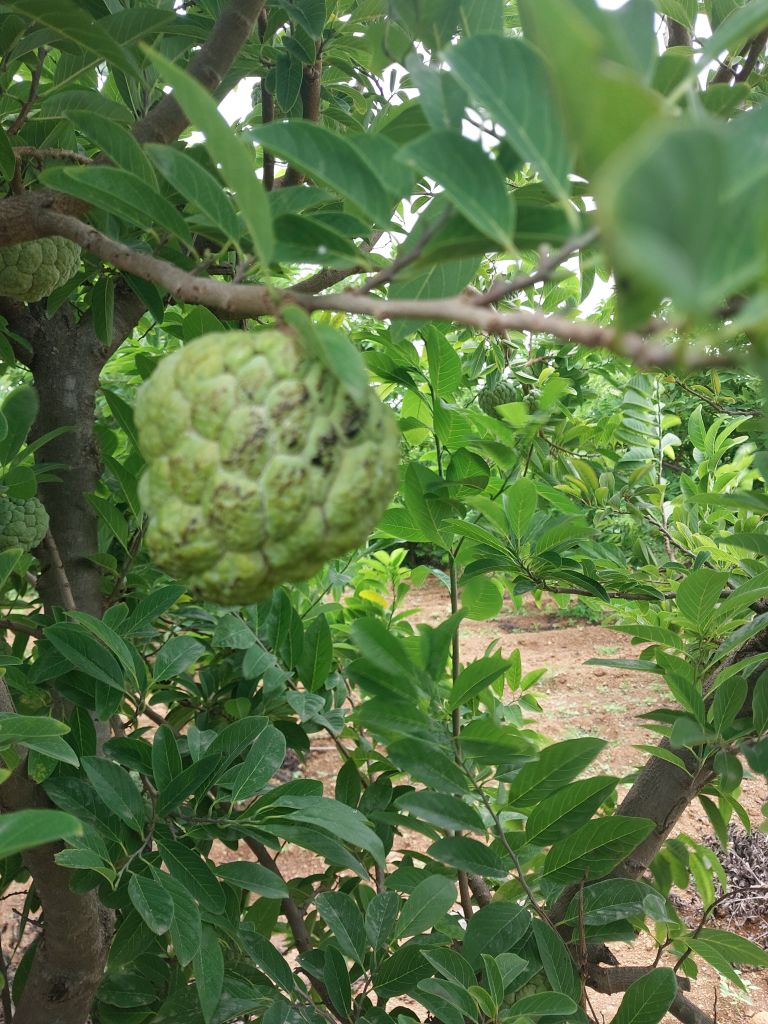
Disease label: Blank Canker